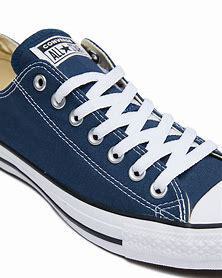
Brand: Converse
Model: Chuck Taylor All Star